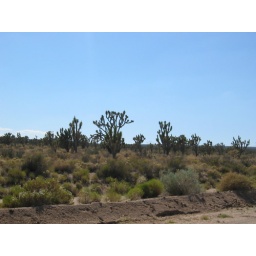
joshua tree forest near cima